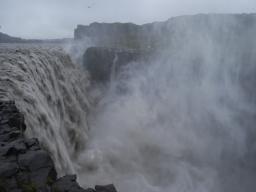
Label: Background_without_leaves